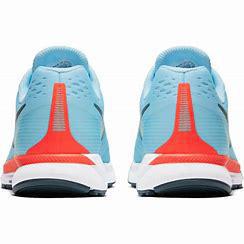
Brand: Nike
Model: Air Zoom Pegasus 34